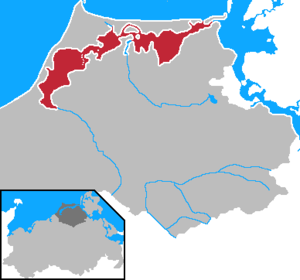
Darß-Zingster Boddenkette
Darß-Zingster Boddenkettes beliggenhed
Darß-Zingster Boddenkette er et vådområde ved Østersøkysten nordøst for Rostock. Det består af flere lavvandede indbyrdes forbundne laguner, der ligger i vest-østlig retning. Med undtagelse af udløbene til Østersøen i den østlige ende er er lagunerne afskåret fra havet af halvøen Fischland-Darß-Zingst. Vådområdet er 197 km² stort, og den gennemsnitlige vanddybde er kun omkring 2 meter.